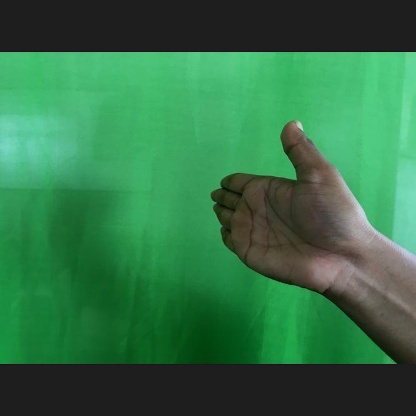
Mudra: Ardhachandran